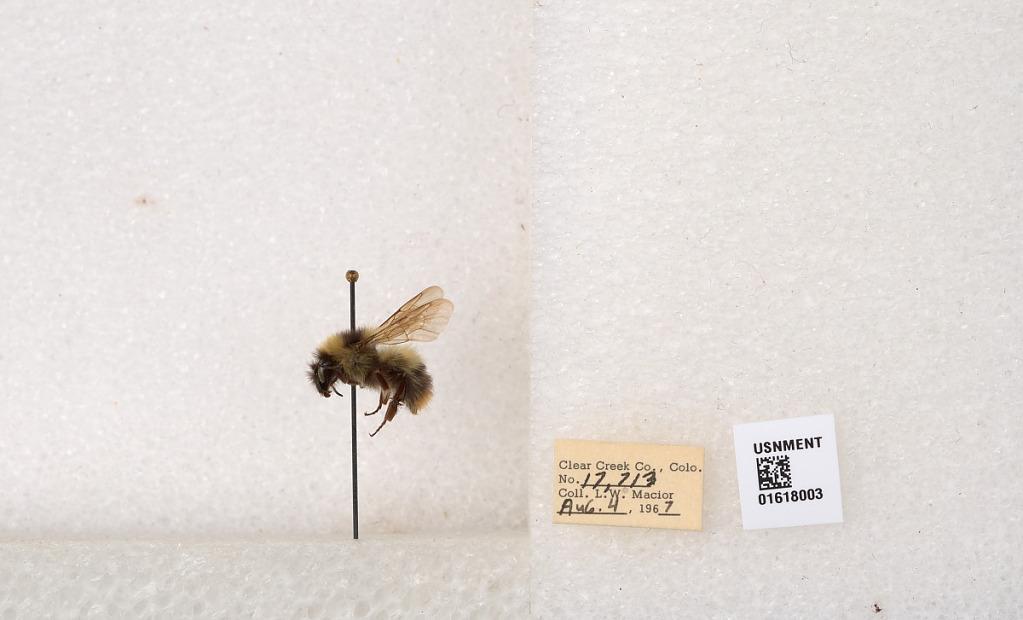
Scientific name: Bombus kirbyellus
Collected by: L. Macior
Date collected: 1967-8-4
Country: United States
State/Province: Colorado
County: Clear Creek
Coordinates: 39.6891, -105.644